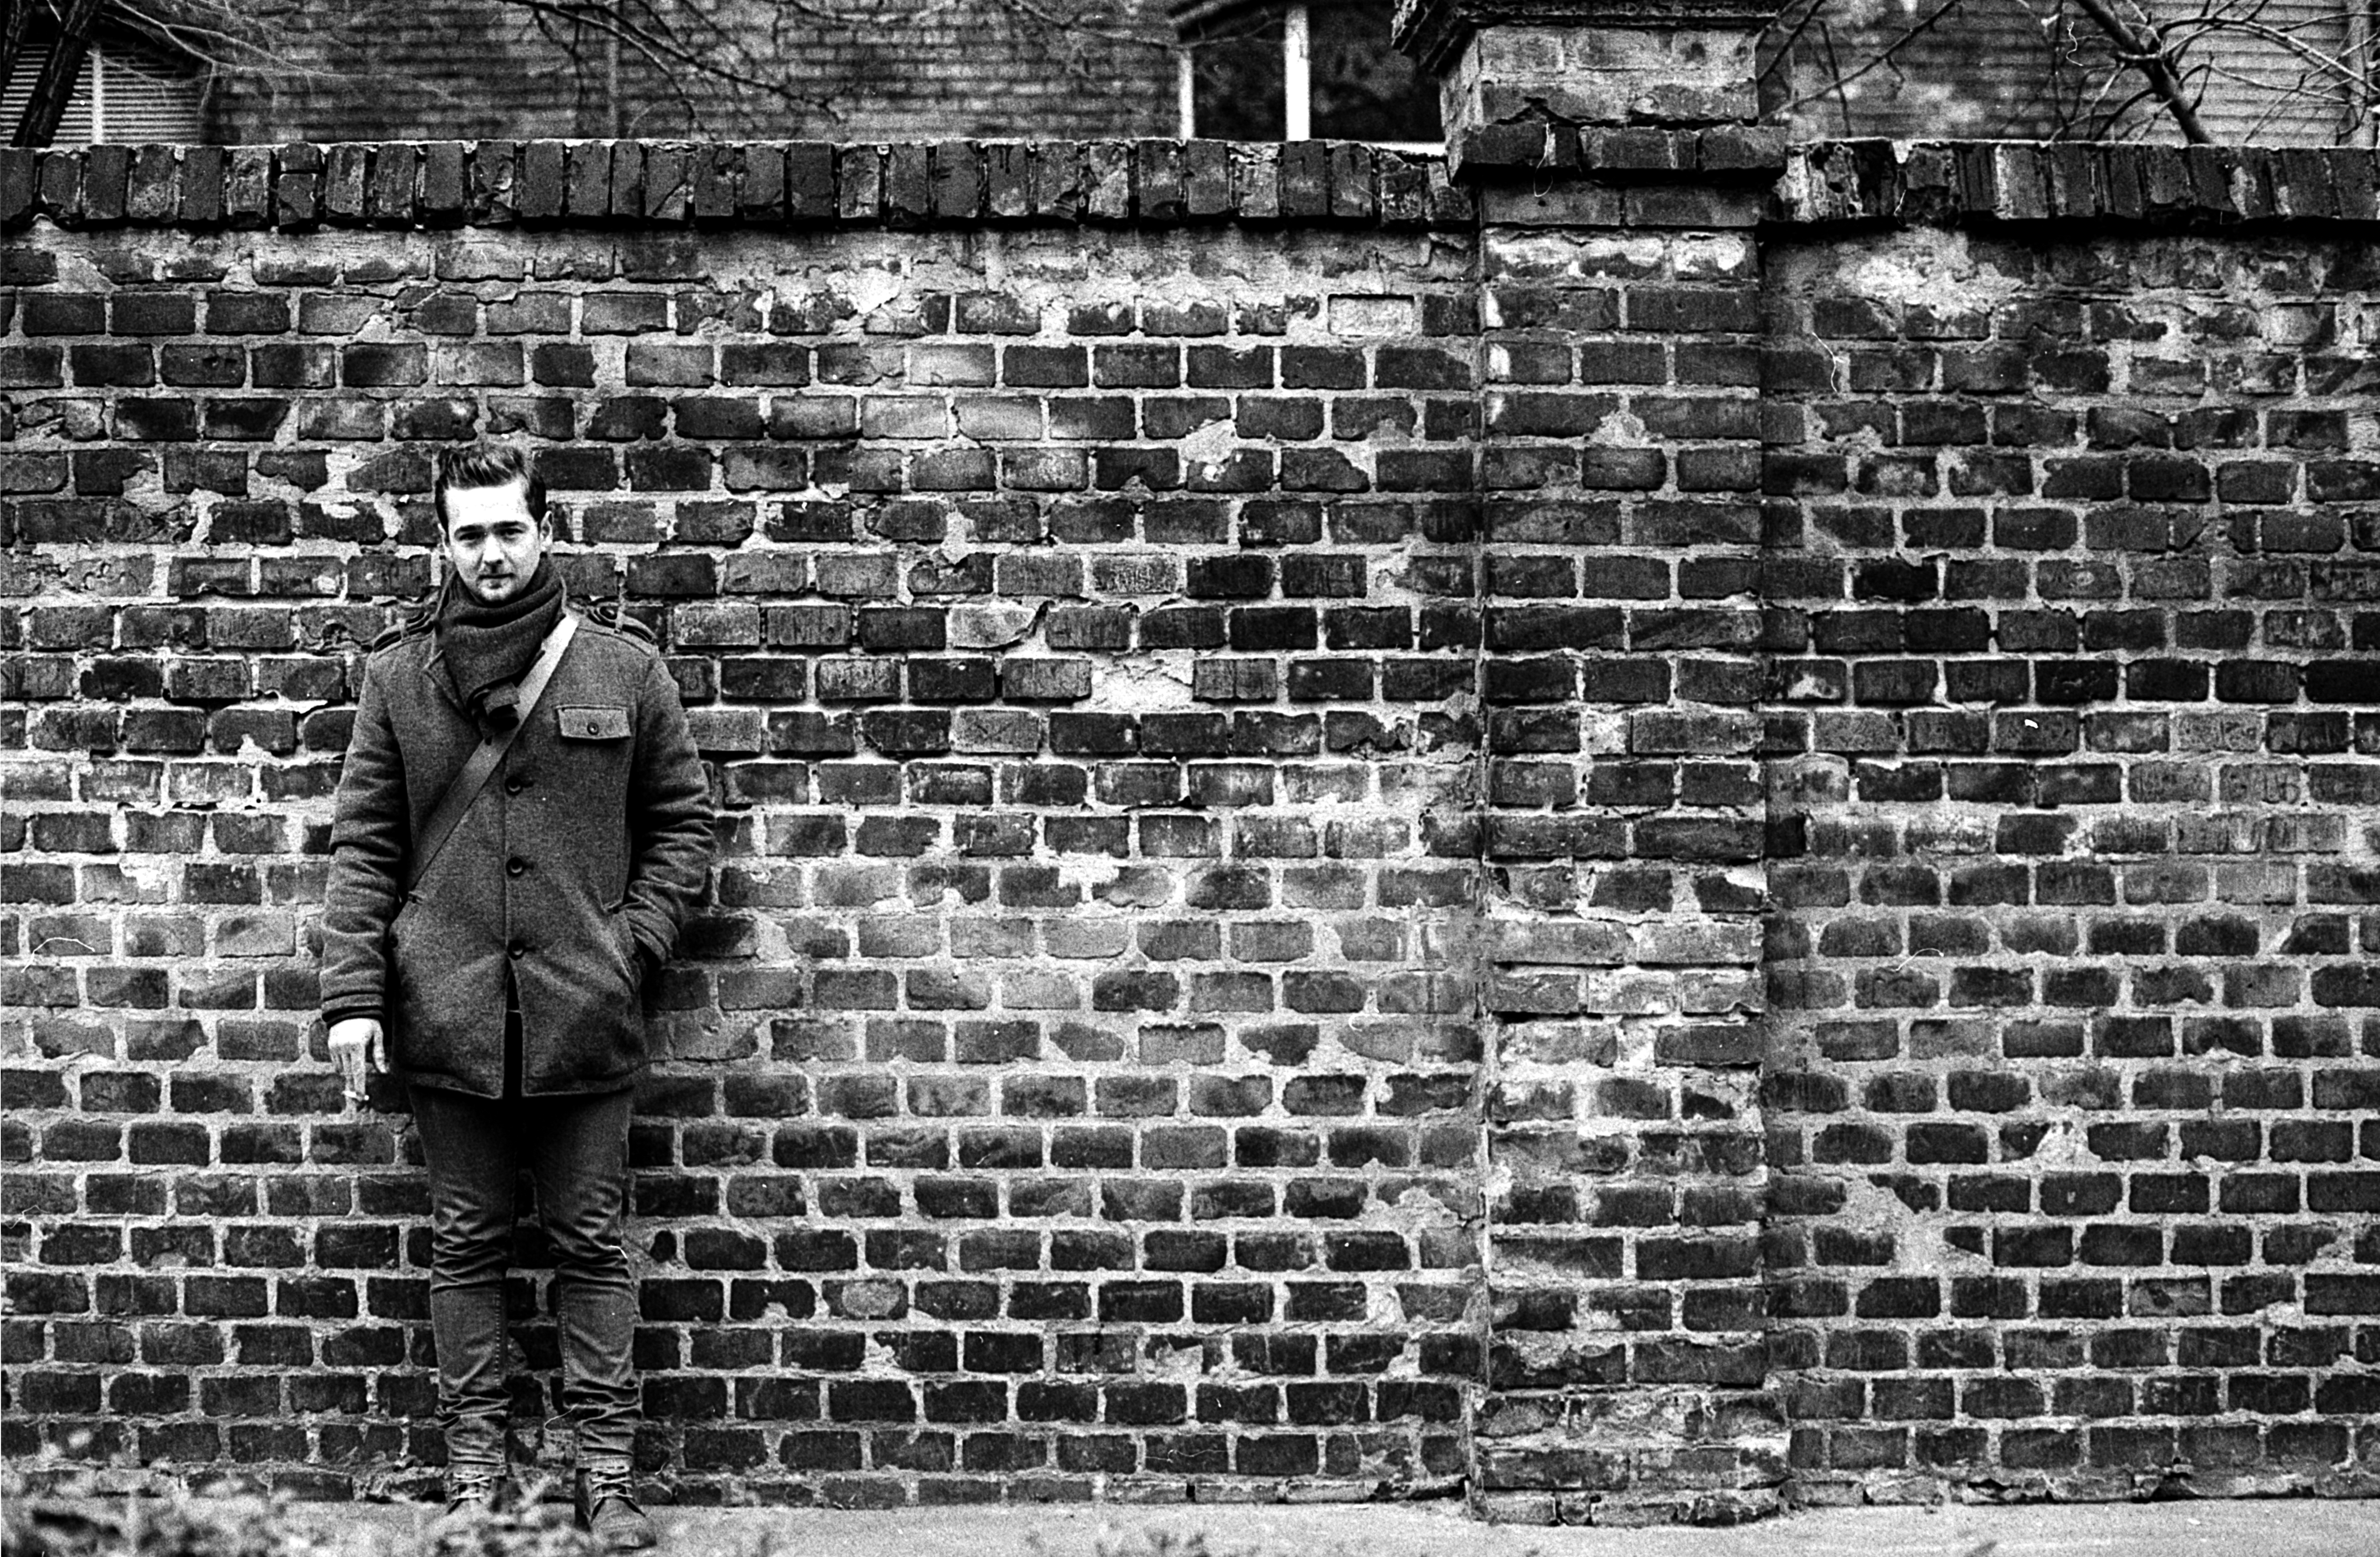
man, person, black and white, people, hair, white, street, photography, wall, smoking, looking, male, standing, young, youth, fashion, black, monochrome, lifestyle, brick, brick wall, outdoors, men, one, temple, cool, photograph, expression, handsome, brickwork, casual, attractive, elegance, adult, charming, young man, confidence, handsome young man, urban area, monochrome photography, ancient history